Joseph de la Vega

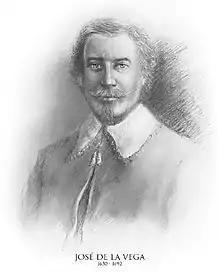
Idealized portrait, artist unknown

José or Joseph Penso de la Vega, best known as Joseph de la Vega (ca. 1650 — Amsterdam, 13 November, 1692), was a Sephardic Jewish merchant in diamonds, financial expert, moral philosopher and poet, residing in Amsterdam. He became famous for his masterpiece "Confusion of Confusions". Vega's work is the first study written about the Amsterdam Stock Exchange and its participants, the shareholders. In a stilted style he describes the whole gamut, running from options (puts and calls), futures contracts, margin buying, to bull and bear conspiracies, even some form of stock-index trading. The publication of helped lay the foundations for modern fields of technical analysis and behavioral finance.